Raymond III, Count of Tripoli

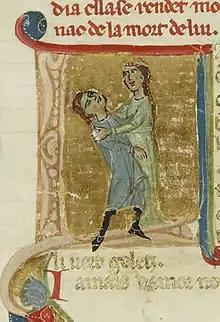
The troubadour Jaufre Rudel dying in the arms of Raymond's mother, Hodierna of Jerusalem

Born in 1140, Raymond was the only son of Count Raymond II of Tripoli and Hodierna of Jerusalem. The Tripolitan dynasty originated in the County of Toulouse in southern France, but by the middle of the links between their Occitanian homeland and their county in the Levant had weakened. Raymond was still a child when he first witnessed a letter of grant of his father in 1151. The letter was also signed by his mother, an influential and active "political agent" of her age (as the historian Kevin J. Lewis characterises her), similar to her sisters, Queen Melisende of Jerusalem and Dowager Princess Alice of Antioch. Her husband's jealousy gave rise to scandalous matrimonial strife during the early 1150s. Although Queen Melisende came to Tripoli to mediate a reconciliation, Hodierna decided to leave for Jerusalem. Shortly after their departure, a band of Nizari Assassins murdered Raymond II at Tripoli's southern gate. Melisende's son King Baldwin III of Jerusalem, who was staying in Tripoli, recalled the widowed Hodierna to the town.